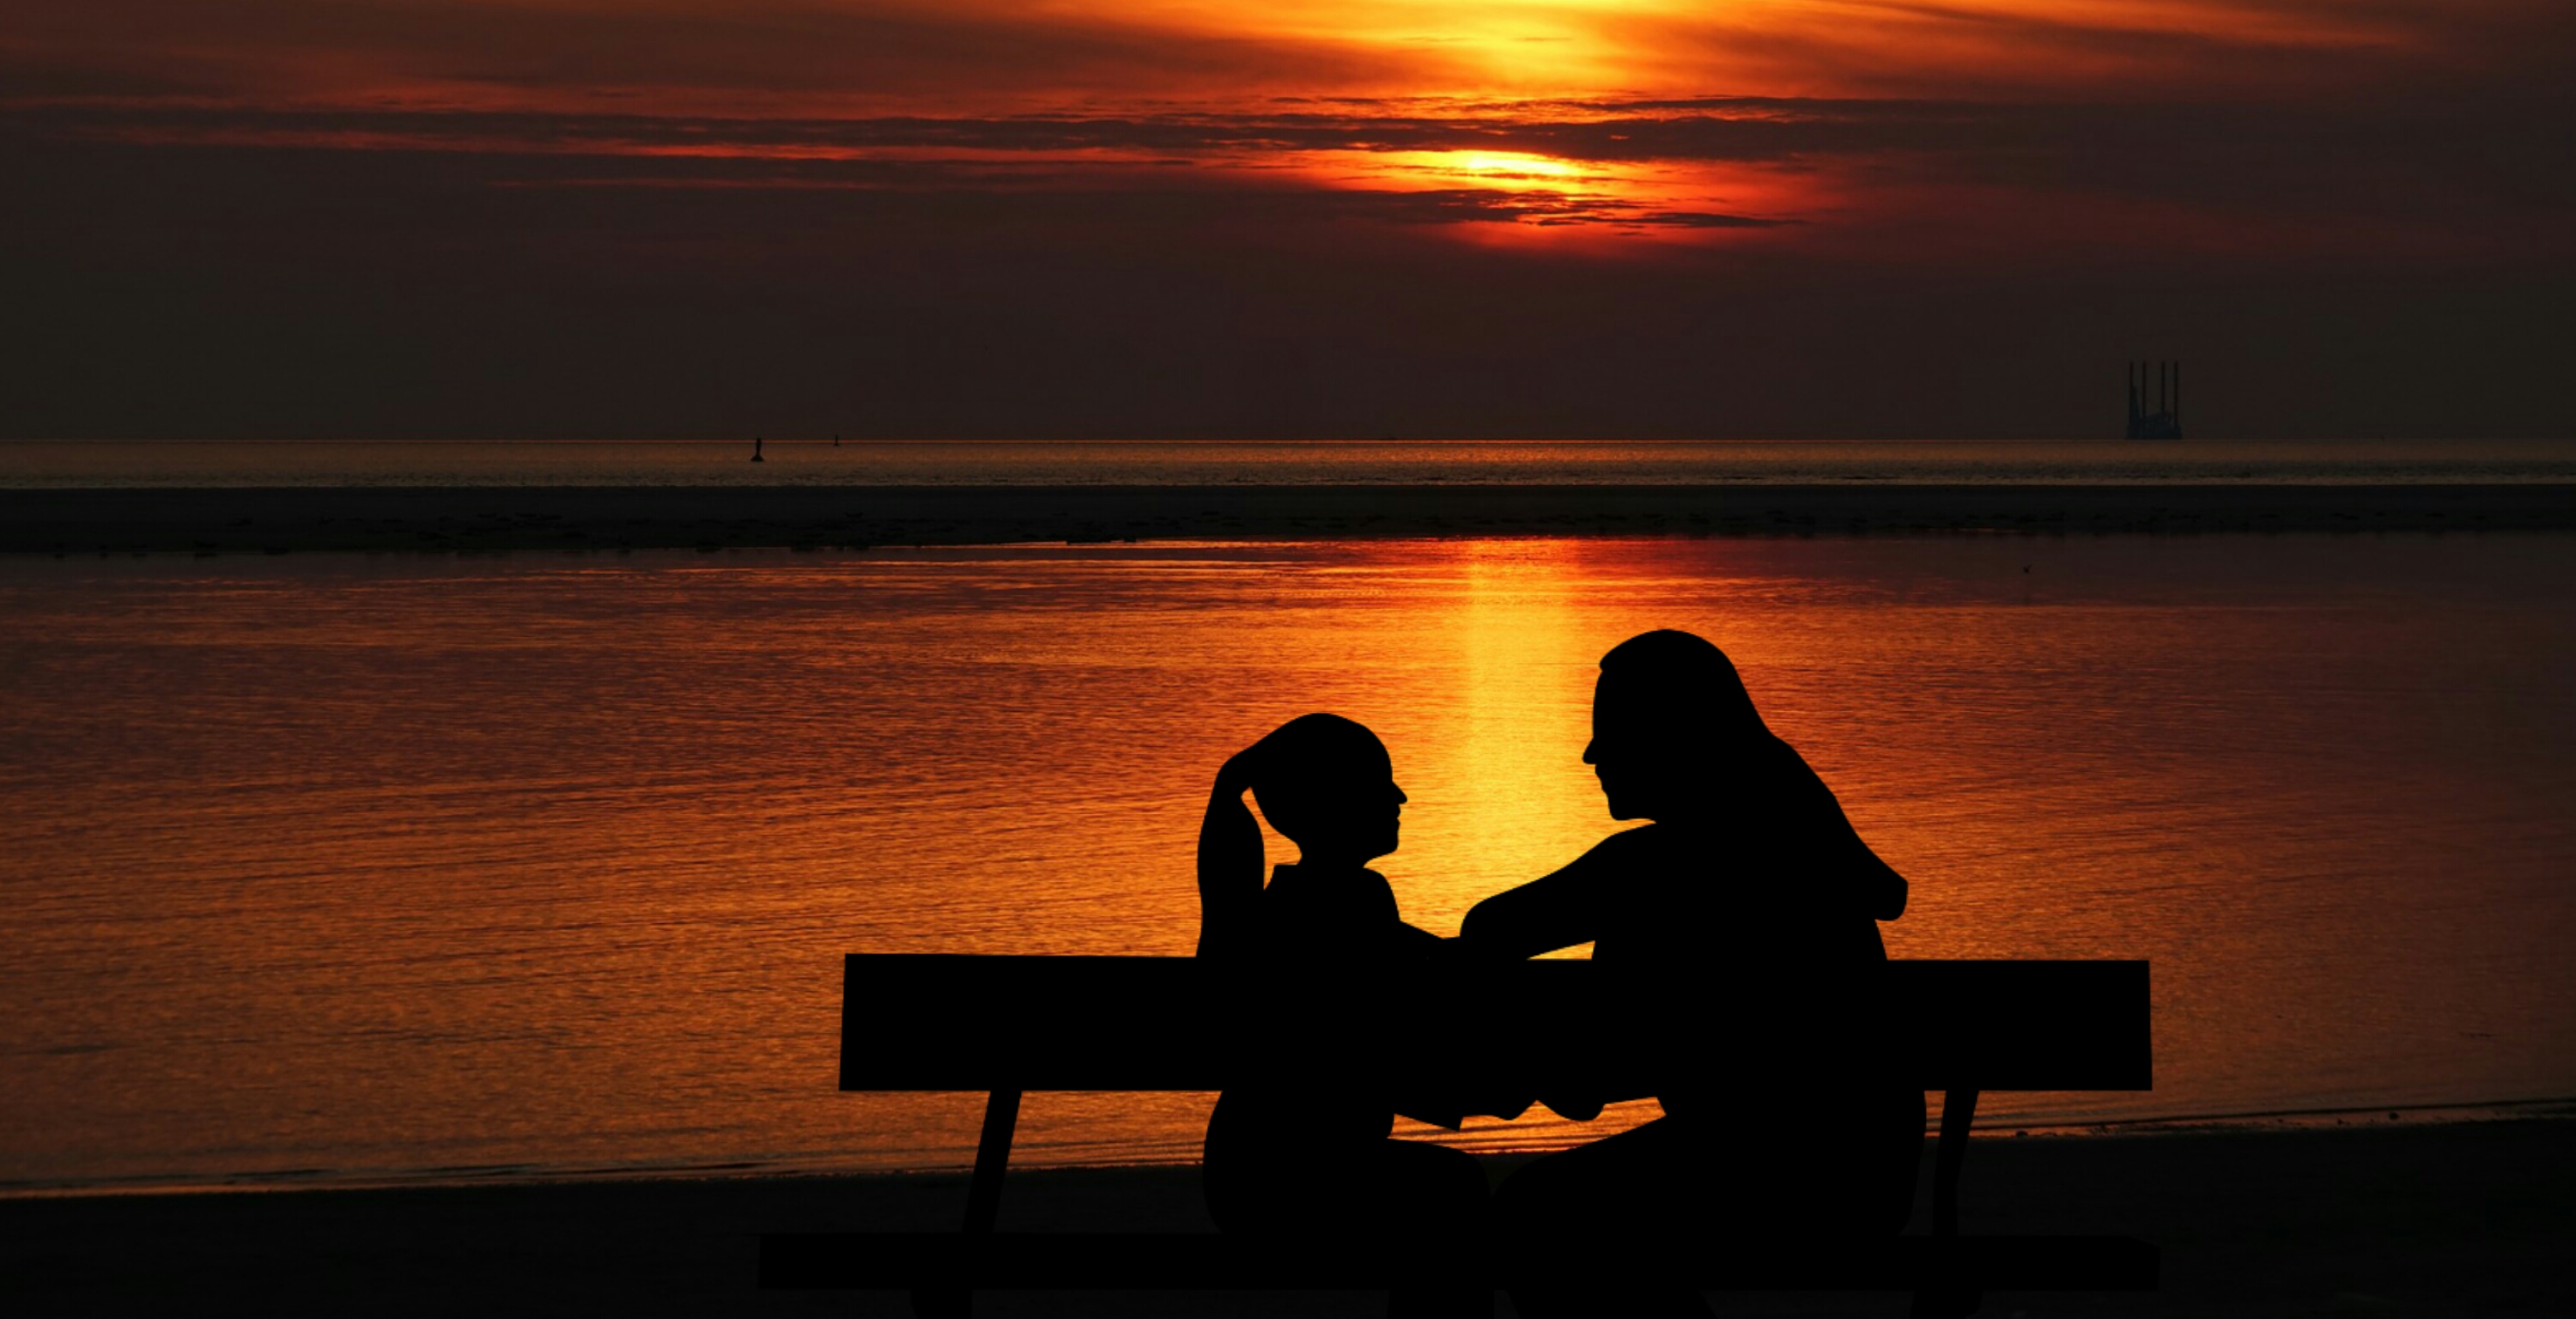
child, mother, daughter, parent, winter, park, caucasian, playing, young, adult, autumn, beautiful, cute, day, daylight, enjoy, family, foliage, fun, girl, hair, hand, happiness, happy, holding, horizontal, lifestyle, little, looking, love, outdoor, parenting, people, play, ship, smiling, talking, together, sunset, sunrise, sky, sea, water, sun, horizon, silhouette, calm, heat, evening, afterglow, dusk, ocean, dawn